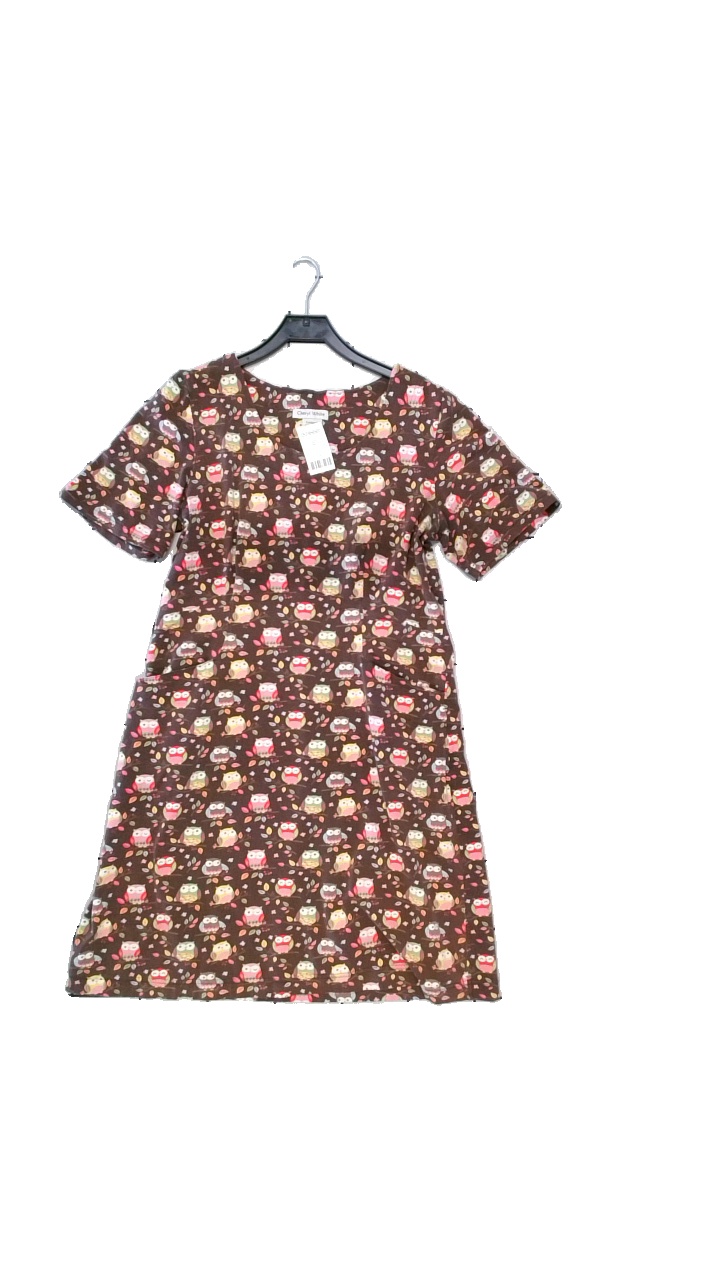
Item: Dress (Ladies)
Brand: Cheryl
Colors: Multicolor, Brown, Green, Pink
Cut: Loose, Regular
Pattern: Animal print
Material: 100% polyester
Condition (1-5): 4
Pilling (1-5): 3
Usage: Reuse
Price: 50-100